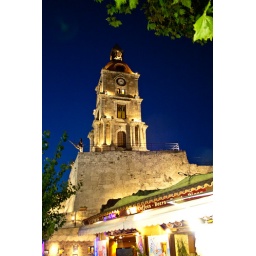
The clock tower restaurant in the Old City, Rodos, Greece